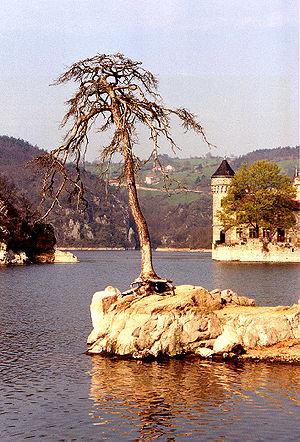
Saint-Priest-la-Roche est une commune française située dans le département de la Loire en région Auvergne-Rhône-Alpes.
Le département de la Loire est un département français de la région Auvergne-Rhône-Alpes. Il doit son nom au fleuve qui le traverse du sud au nord sur plus de 100 km. Les habitants sont appelés Ligériens, dérivé du nom latin du fleuve Liger. L'Insee et la Poste lui attribuent le code 42. Sa préfecture est Saint-Étienne.